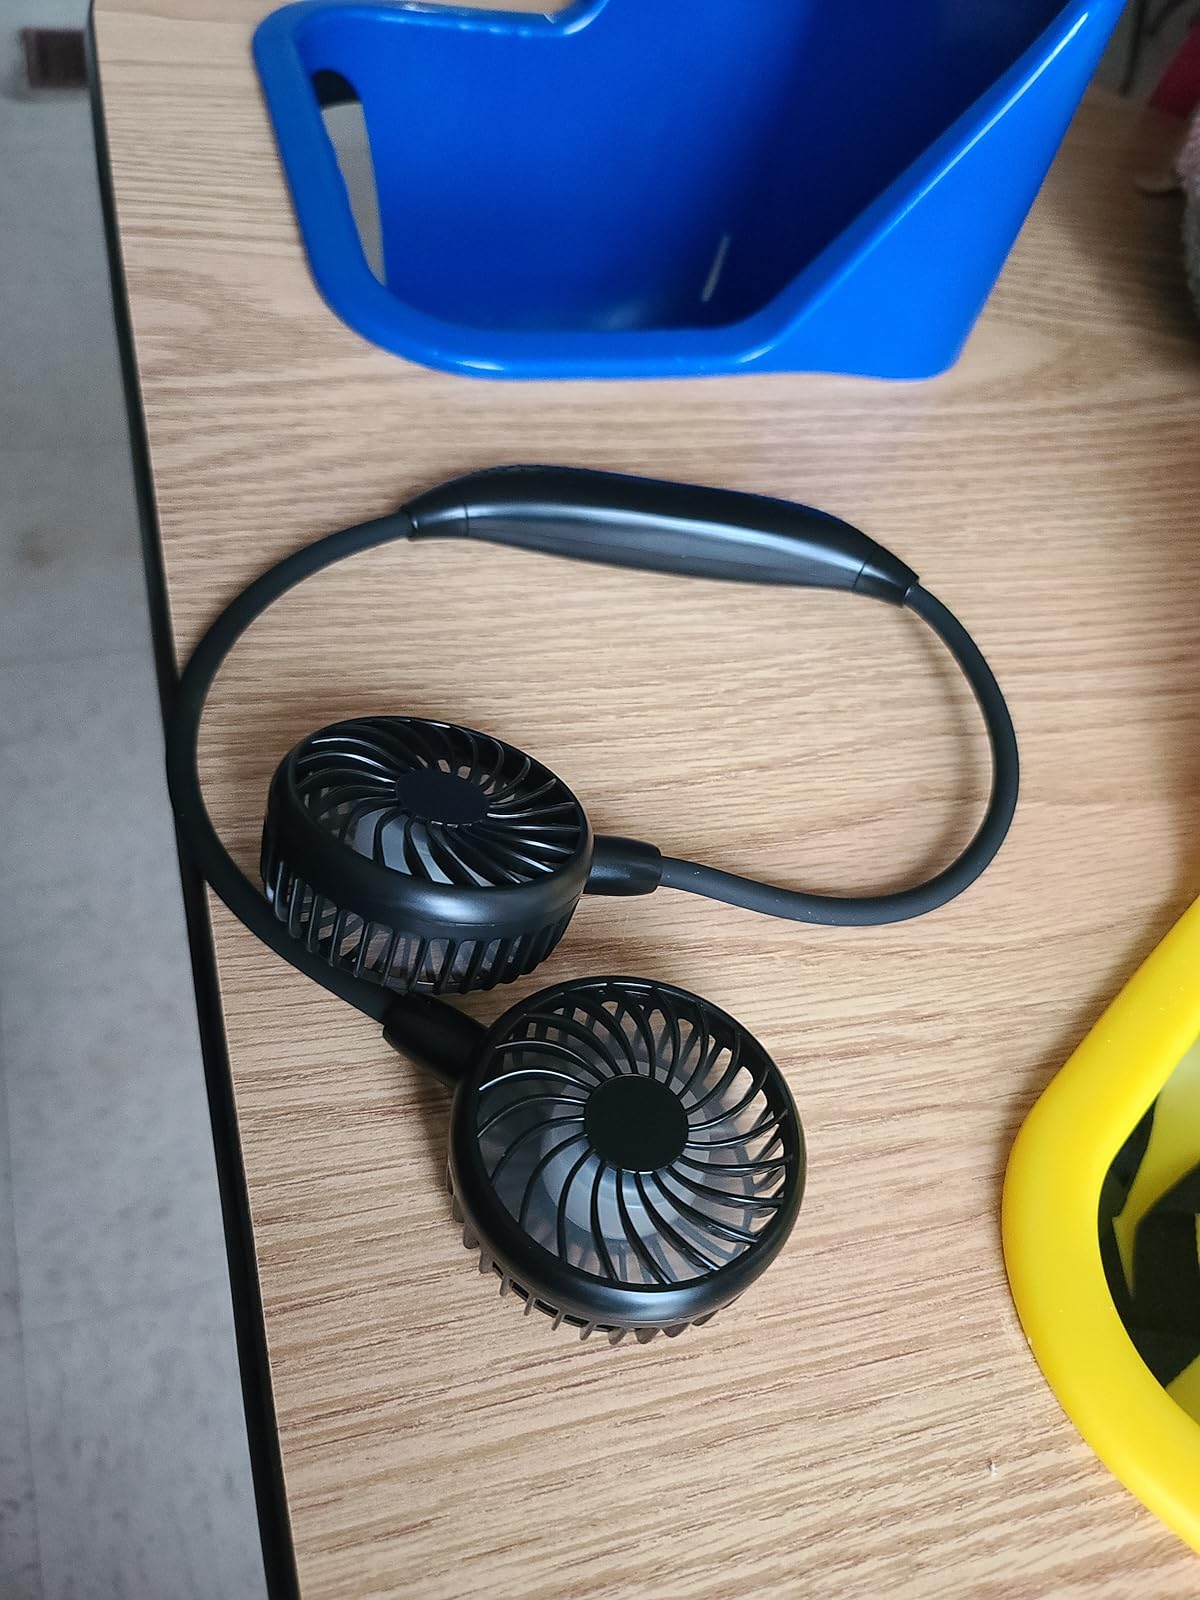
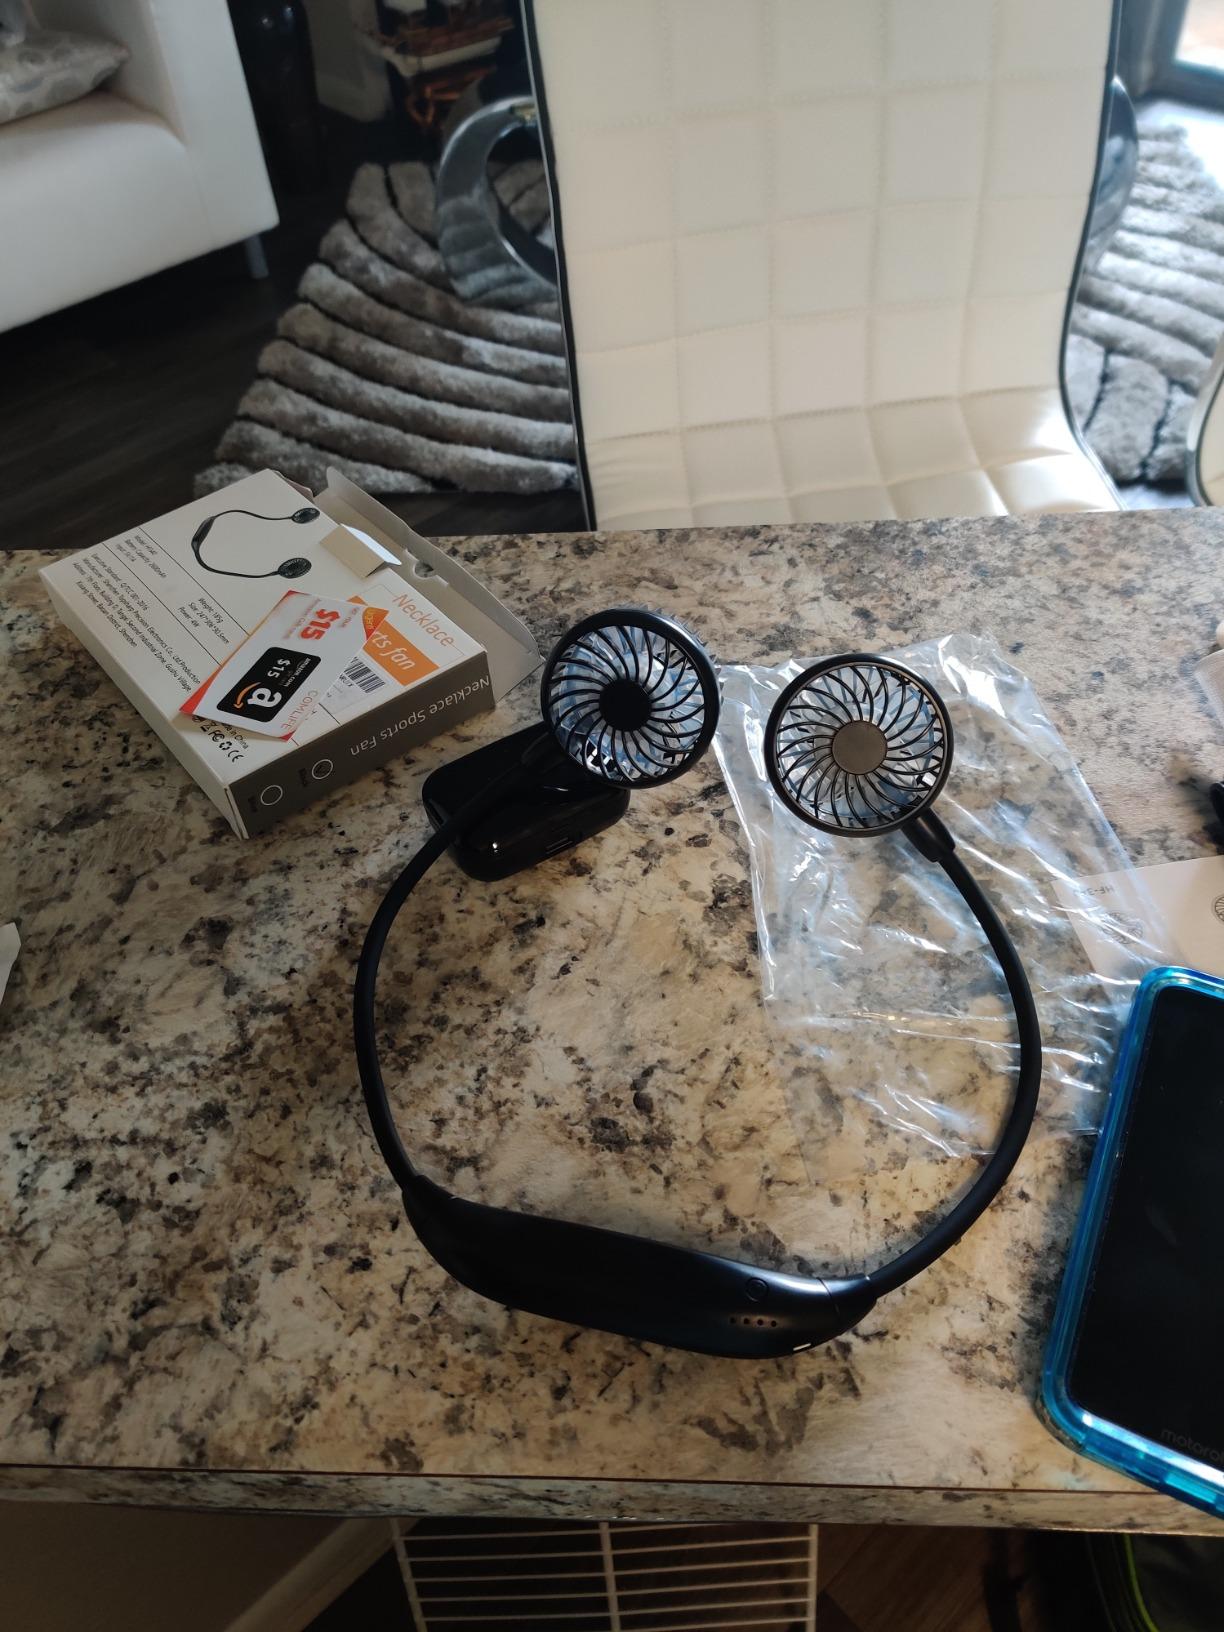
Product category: fan
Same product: yes